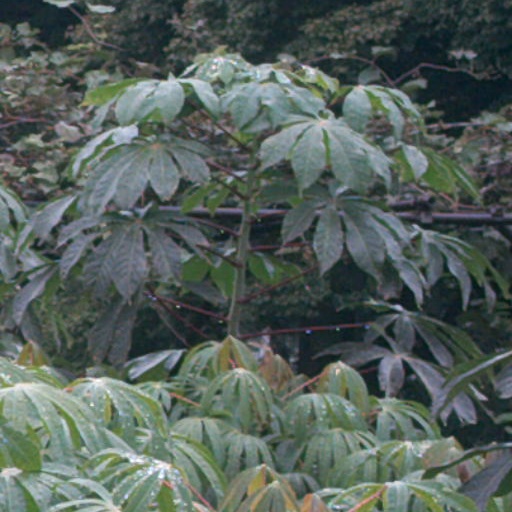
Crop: cassava